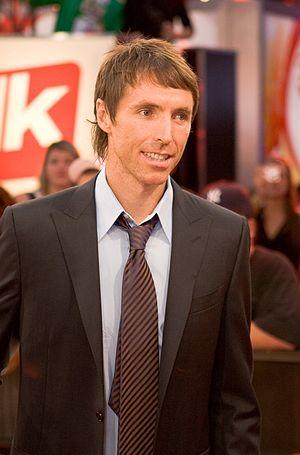
L'équipe du Canada de basket-ball est la sélection des meilleurs joueurs canadiens de basket-ball. Elle est placée sous l'égide de la fédération canadienne de basket-ball. Les athlètes de cette équipe sont sélectionnés par Canada Basketball.
Stephen John Nash, né le 7 février 1974 à Johannesbourg en Afrique du Sud, est un ancien joueur de basket-ball canadien qui évoluait au poste de meneur avec les Phoenix Suns puis les Dallas Mavericks puis retour aux Phoenix Suns et enfin les Los Angeles Lakers dans la NBA.